Bakke Church (Agder)

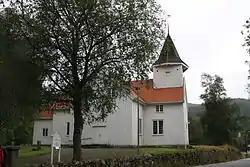
View of the church

Bakke Church is a parish church of the Church of Norway in the large Flekkefjord Municipality in Agder county, Norway. It is located in the village of Sira. It is the church for the Bakke parish which is part of the Lister og Mandal prosti (deanery) in the Diocese of Agder og Telemark. The white, wooden church was built in a cruciform design in 1670 using plans drawn up by an unknown architect. The church seats about 400 people.